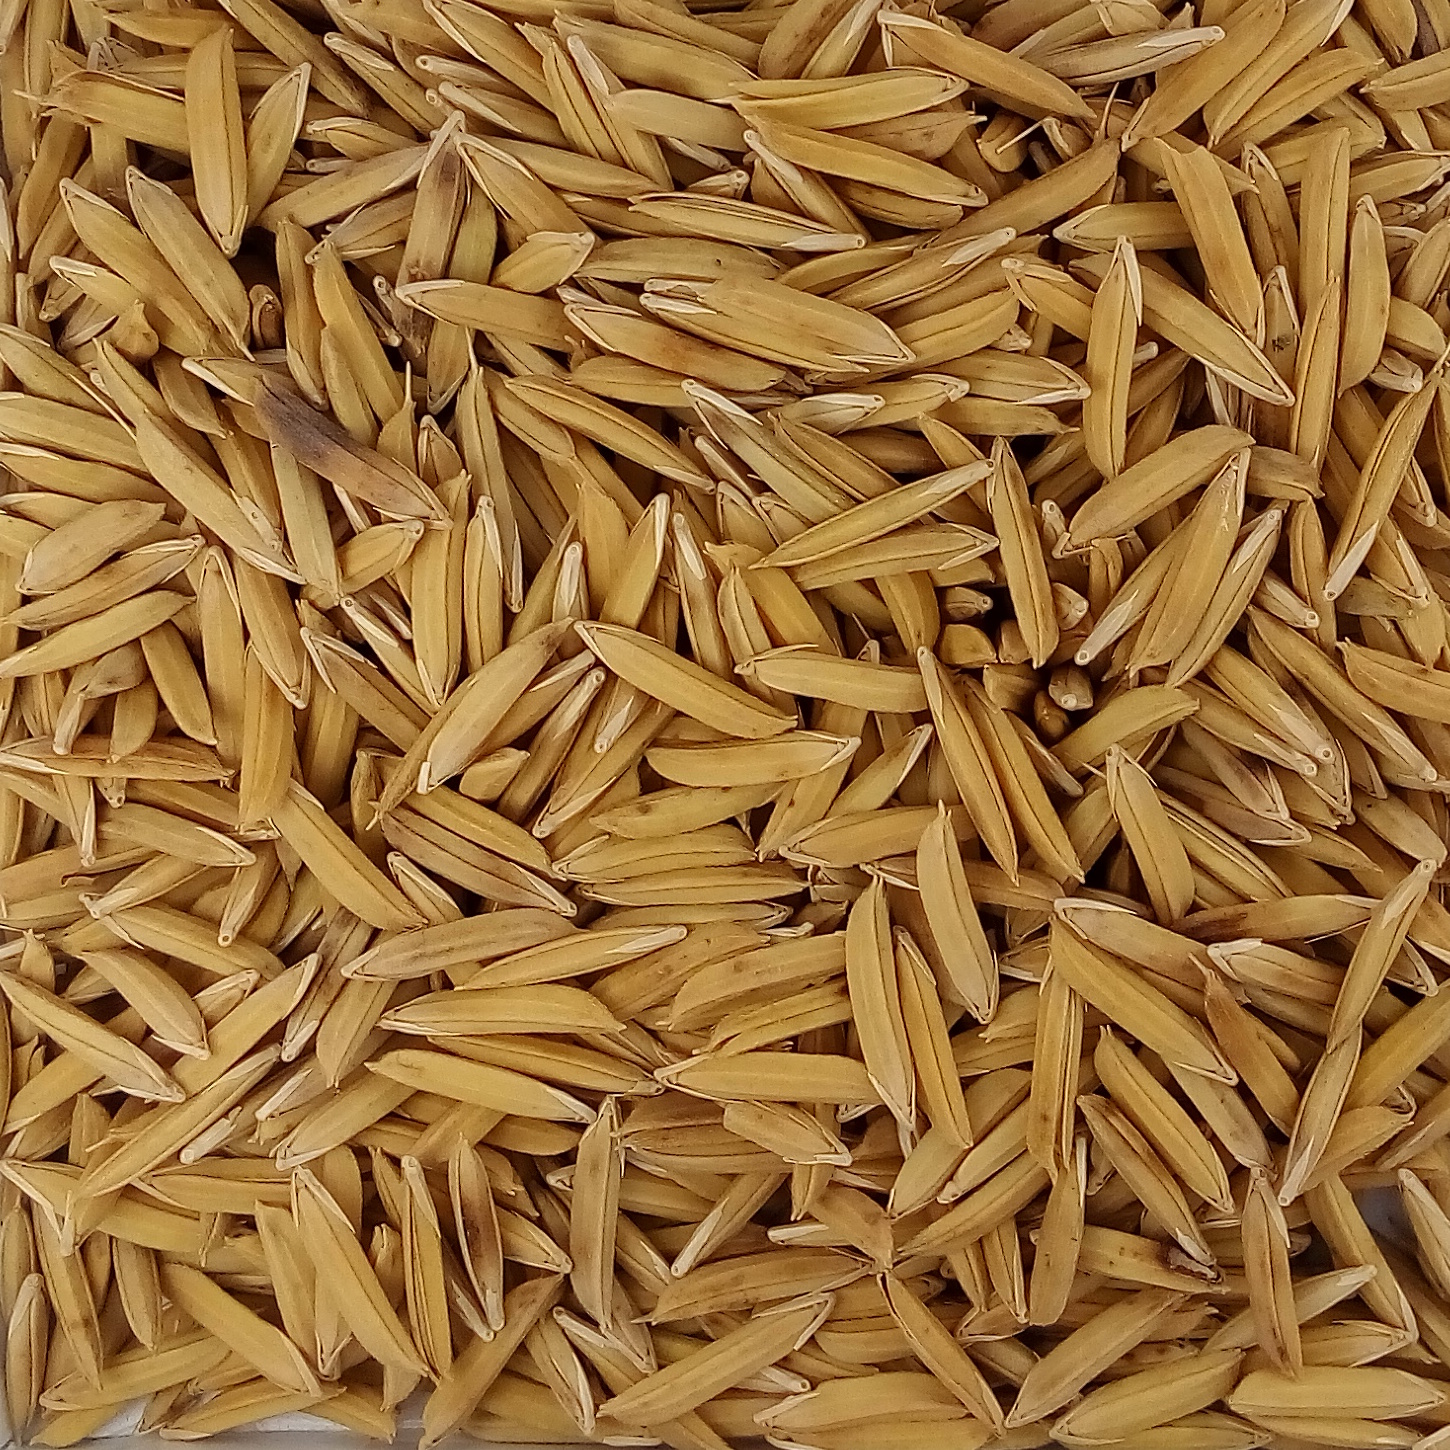
Rice seed variety: 1121